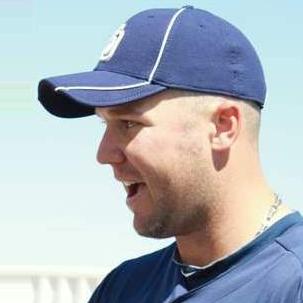
Age: 29